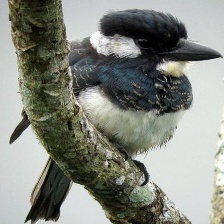
Species: BLACK BREASTED PUFFBIRD
Scientific name: NOTHARCHUS PECTORALIS